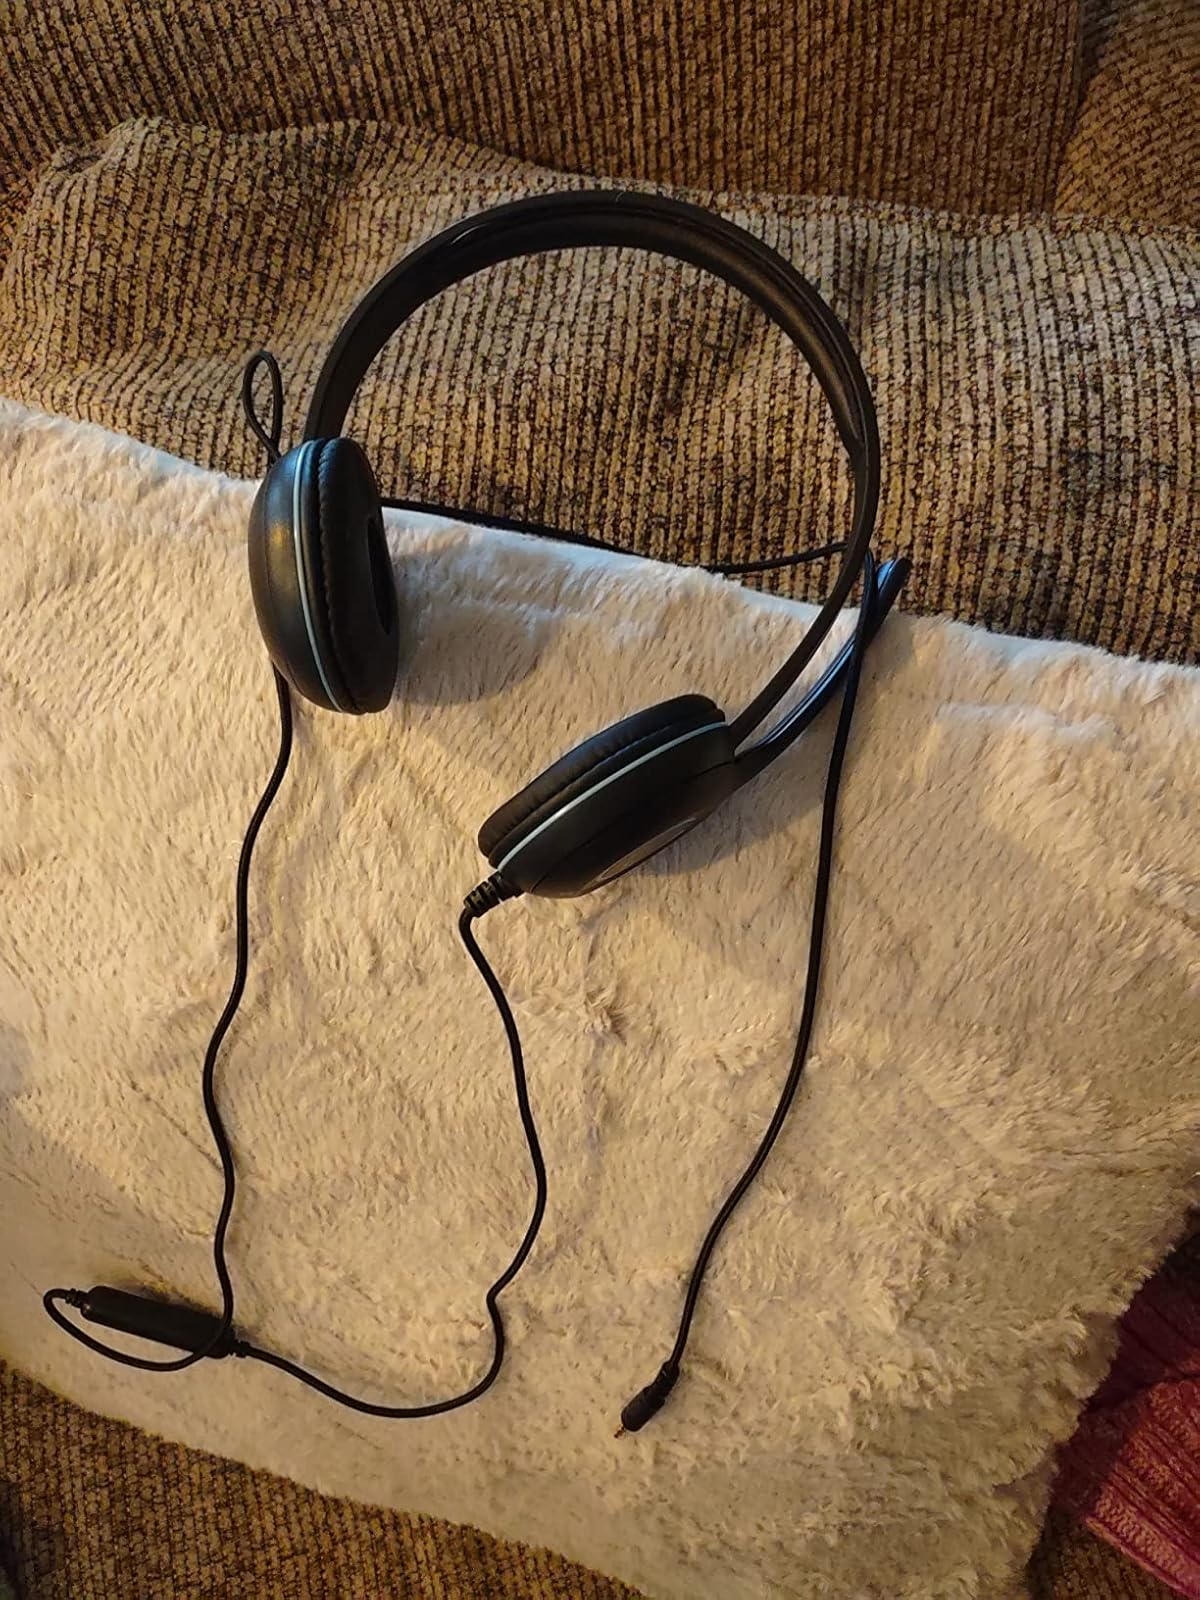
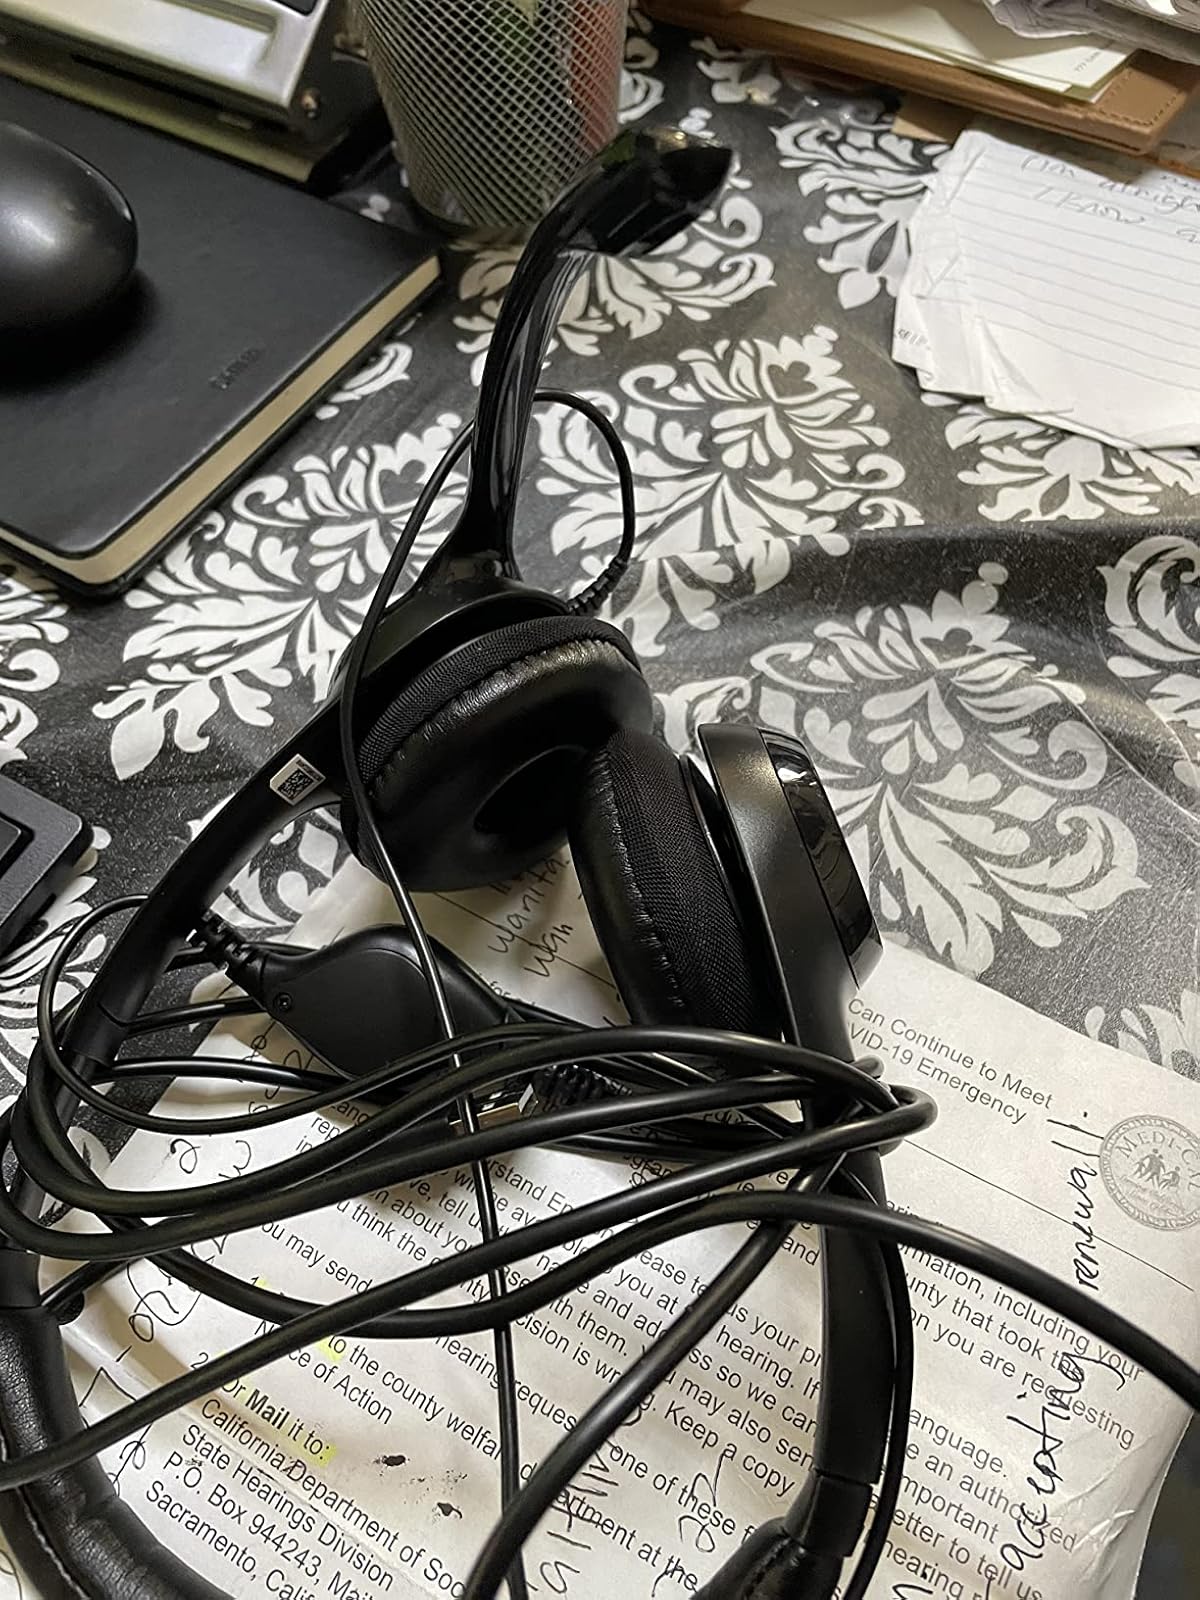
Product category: headphones
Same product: no